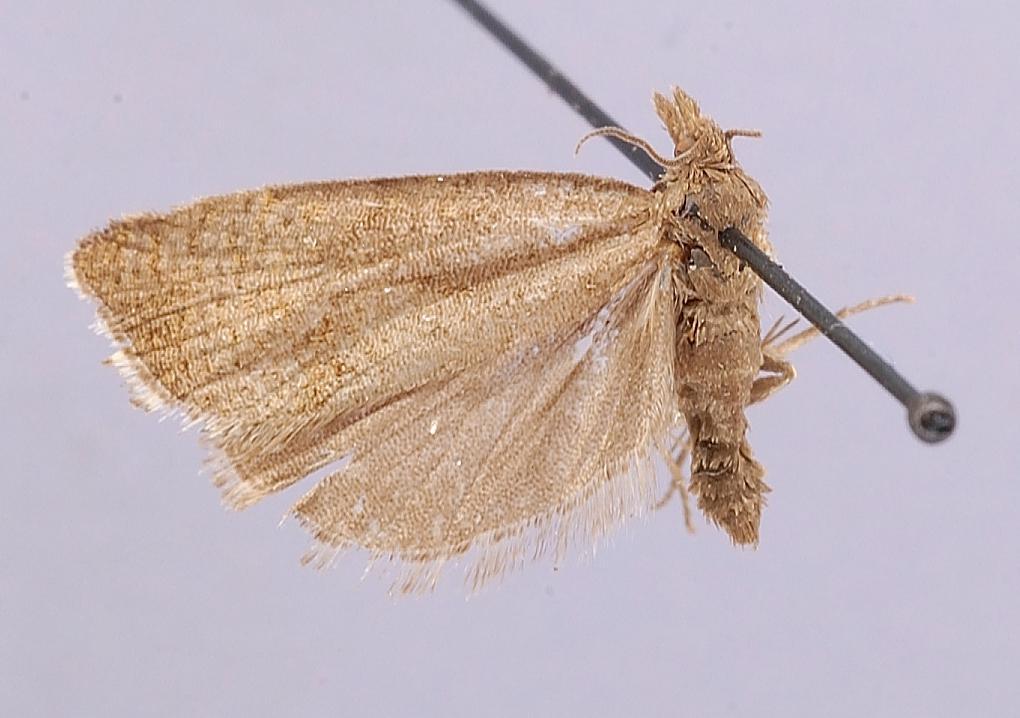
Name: Lipoptycha banana
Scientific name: Lipoptycha banana Busck, 1906
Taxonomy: Animalia, Arthropoda, Insecta, Lepidoptera, Tortricidae
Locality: South Park, Colorado, United States
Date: [Not Stated]